Breathalyzer

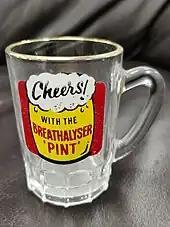
Novelty beer glass, about 2 inches tall, dating from around the time of the introduction of breathalysers in the United Kingdom, in 1967.

Research into the possibilities of using breath to test for alcohol in a person's body dates as far back as 1874, when Francis E. Anstie made the observation that small amounts of alcohol were excreted in breath.